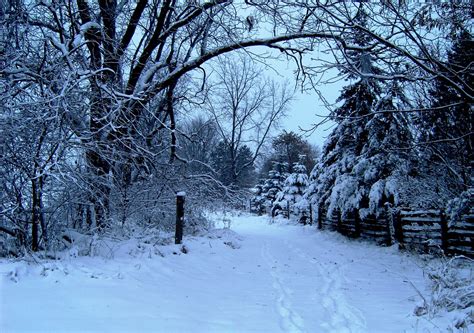
Weather: snow or frosty